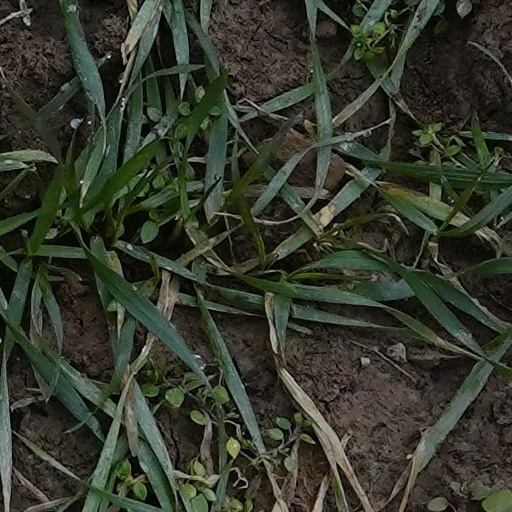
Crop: wheat